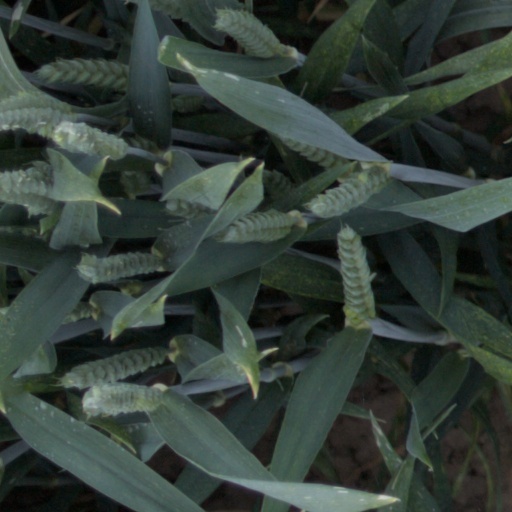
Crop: wheat